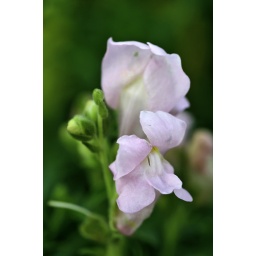
A couple of delicate flowers with long petals in a light pink color, with several buds captured in the background.